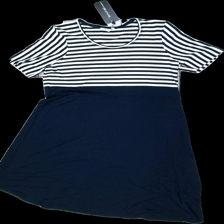
View: front
Type: Dress
Category: Ladies
Brand: Signature
Colors: White, Blue
Material: 100% Viscose
Pattern: Striped
Cut: C-collar
Size: XL
Season: All
Price range: 50-100
Recommended usage: Reuse